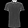
Label: Shirt